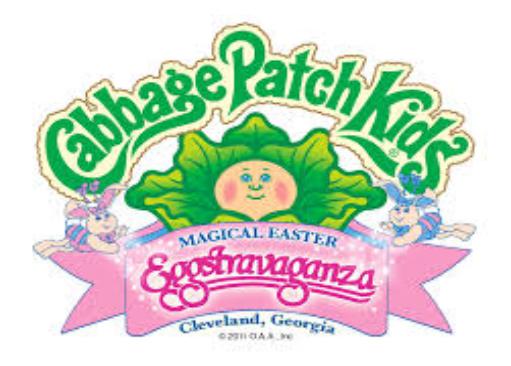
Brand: Cabbage Patch Kids
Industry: Leisure